Wilfrid Brambell

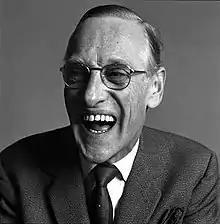
Brambell in 1966 (photo by Duffy)

Henry Wilfrid Brambell (22 March 1912 – 18 January 1985) was an Irish actor. He was best known for playing the grubby rag-and-bone man Albert Steptoe alongside Harry H. Corbett in the long-running BBC television sitcom "Steptoe and Son" (1962–1965, 1970–1974). He achieved international recognition in 1964 for his appearance alongside the Beatles in "A Hard Day's Night", playing the fictional grandfather of Paul McCartney.